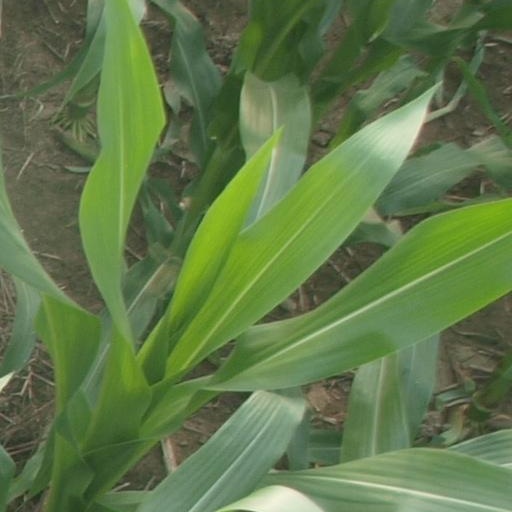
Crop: maize; corn